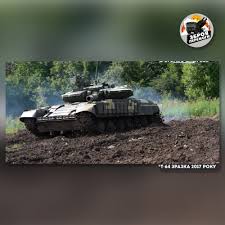
Label: T-64